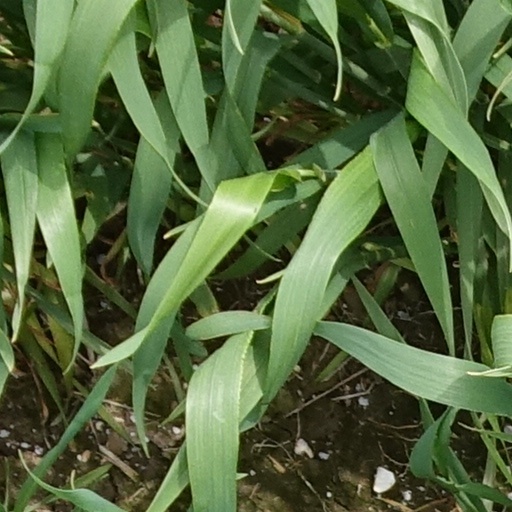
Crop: wheat